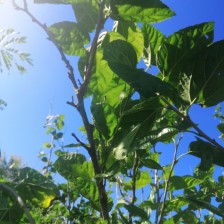
Variety: BlackAustralia